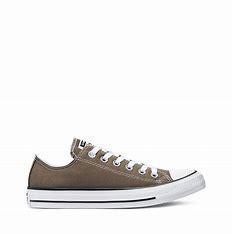
Brand: Converse
Model: Chuck Taylor All Canvas